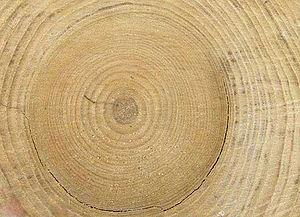
Roulure
La roulure est un défaut des arbres faisant que certaines couches du bois n'adhèrent plus aux autres.